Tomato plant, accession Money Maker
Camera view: vertical (180 deg); turntable rotation: 240 degrees
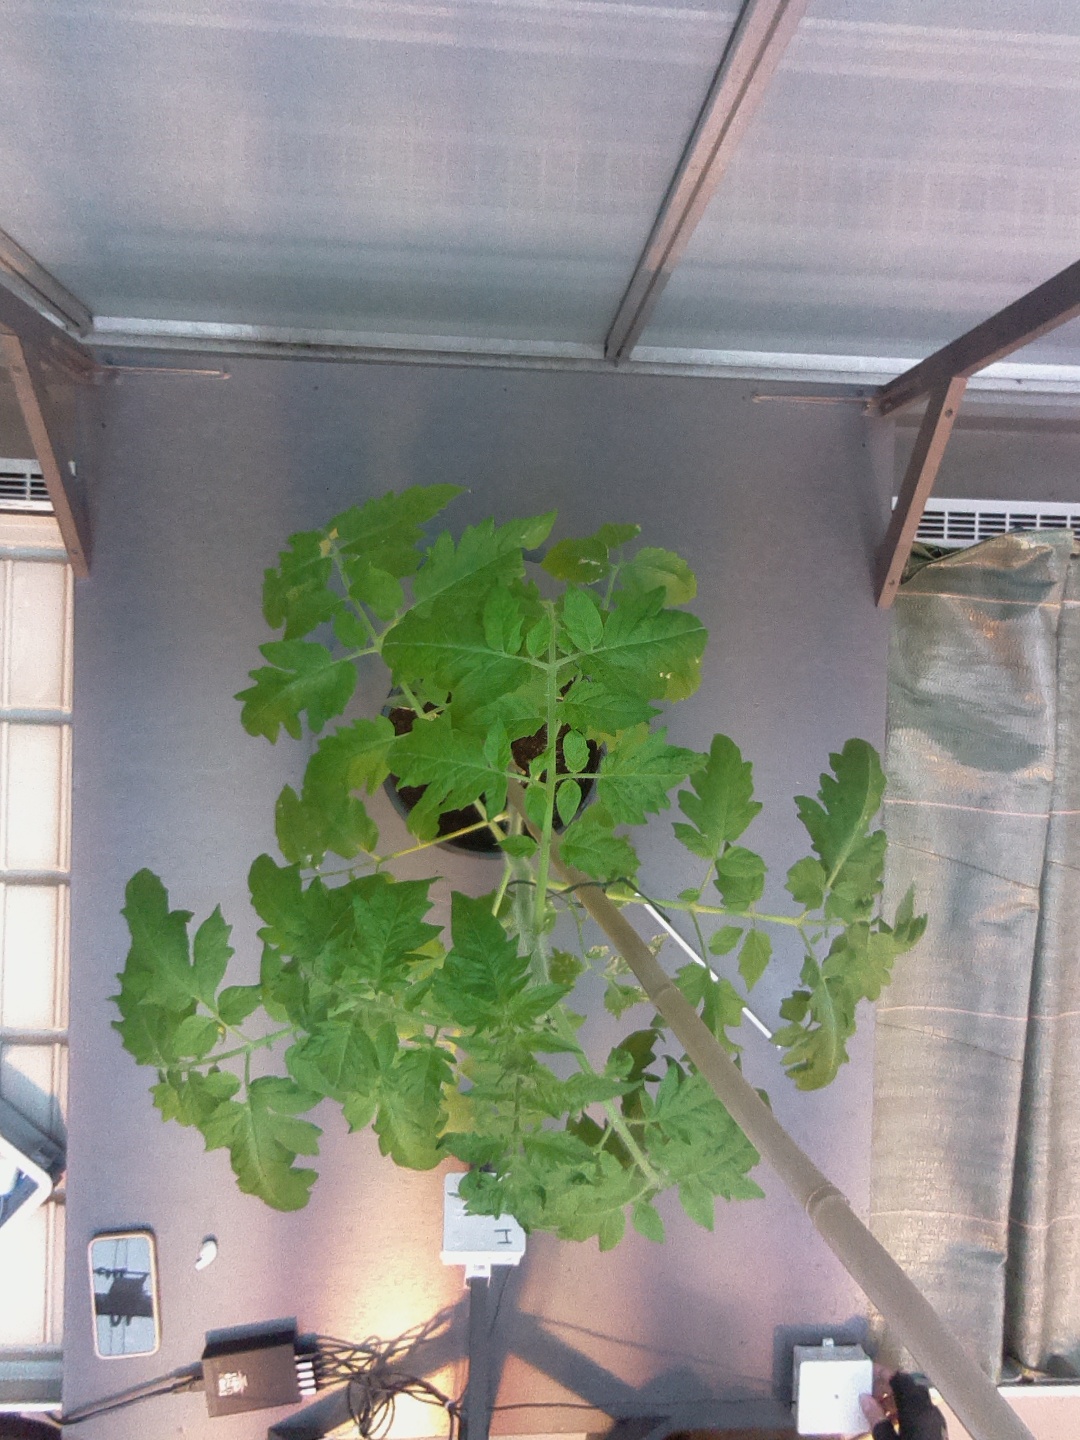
BBCH growth stage 16: 12 of true leaves visible